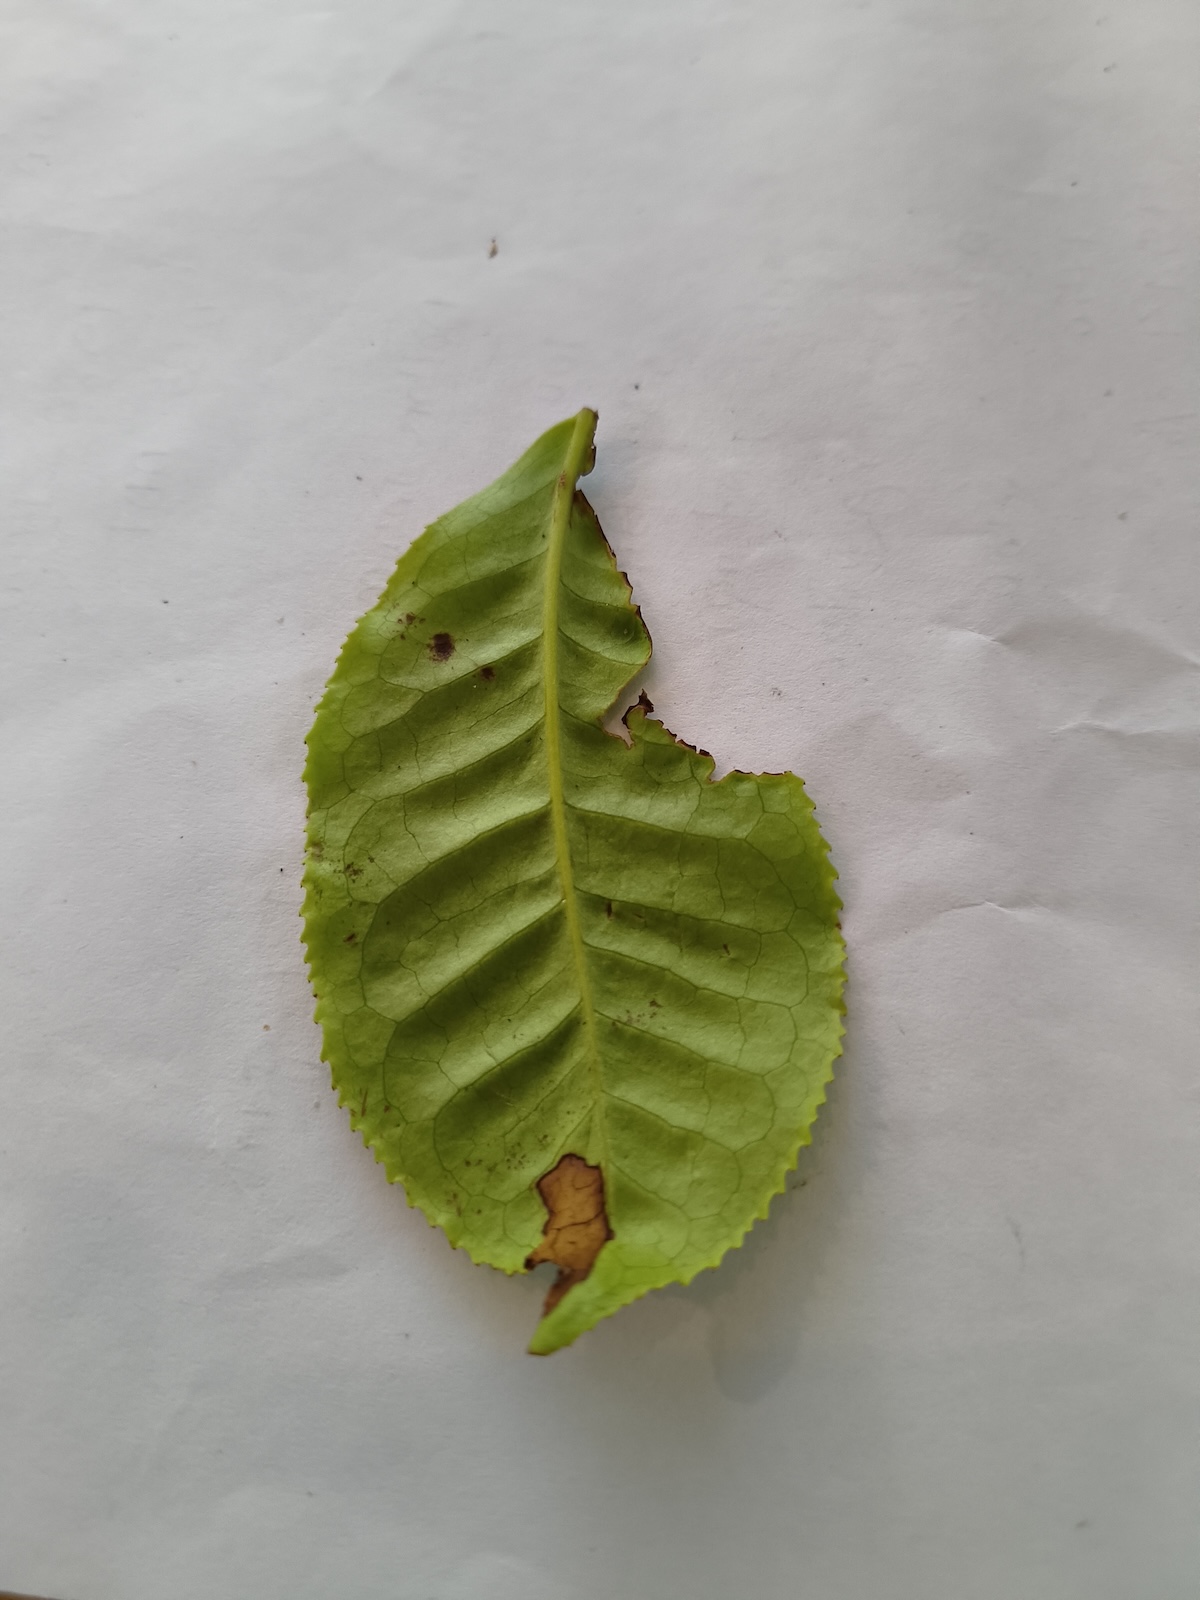
Label: Gray Blight